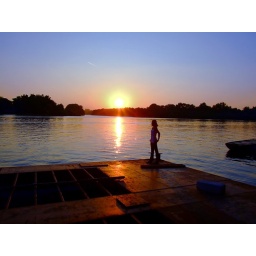
You are a vapour trail in a deep blue sky